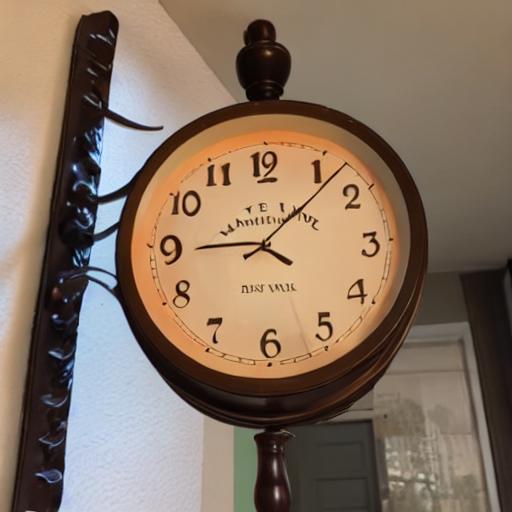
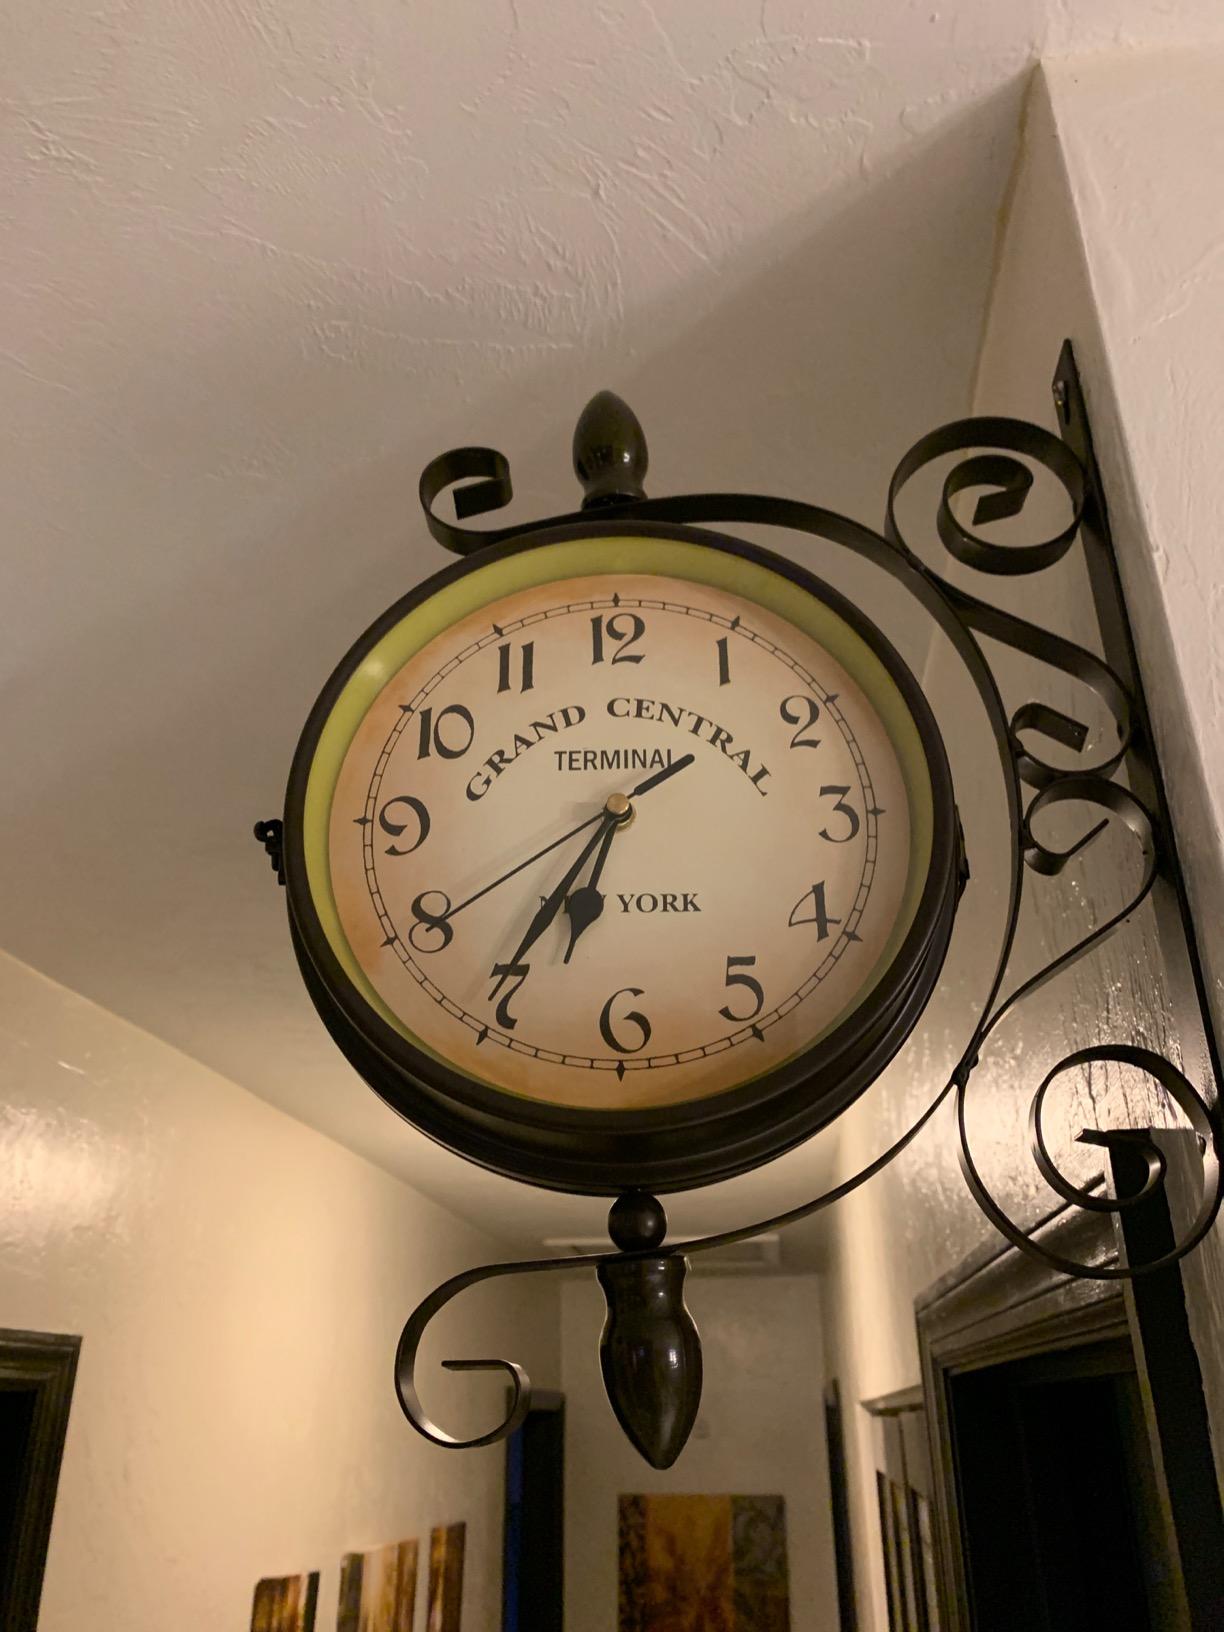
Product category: clock
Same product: no